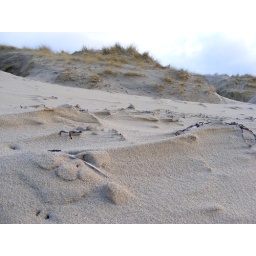
Some interesting shapes in the sand at Eoropie beach